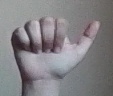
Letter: dhad